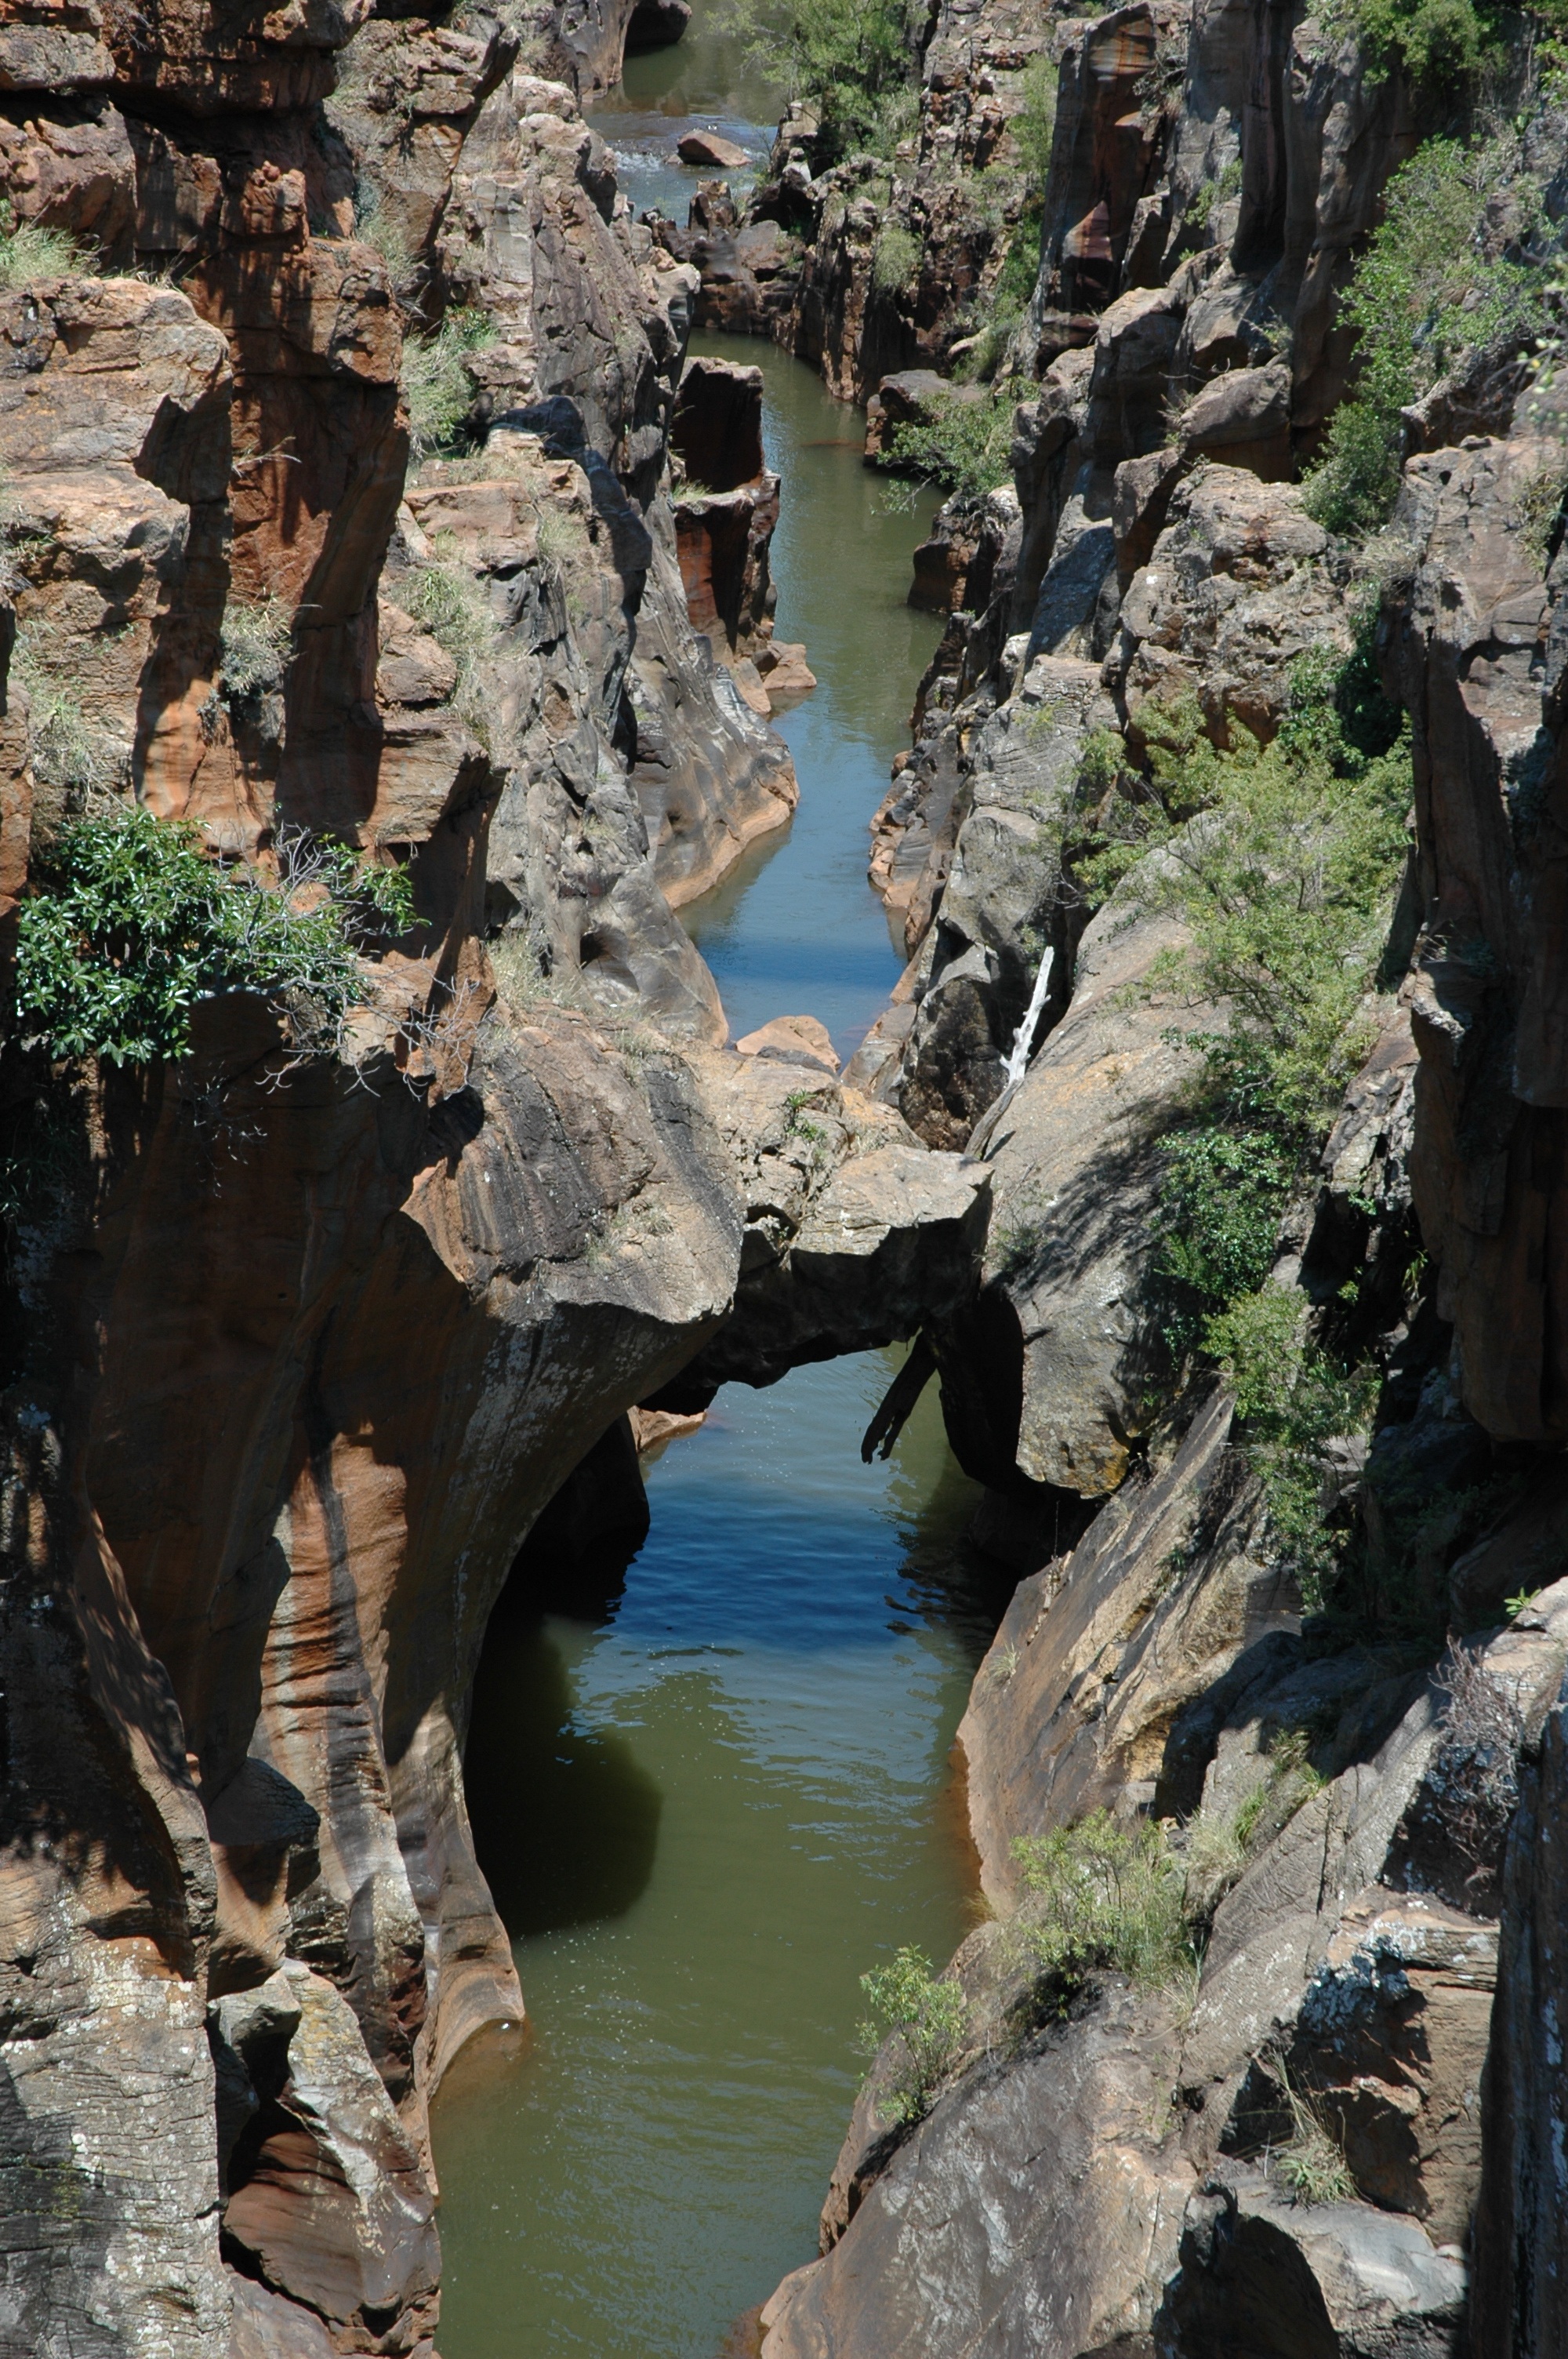
landscape, tree, water, nature, rock, adventure, river, formation, stream, africa, canyon, terrain, water feature